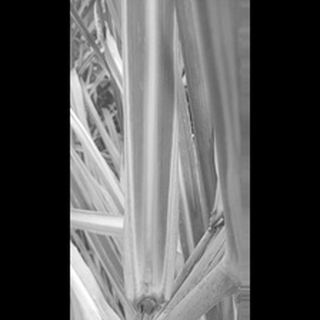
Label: sugarcane_yellow_leaf_disease